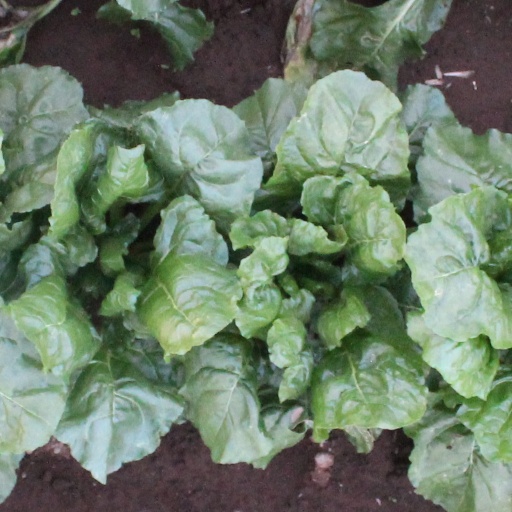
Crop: sugar beet